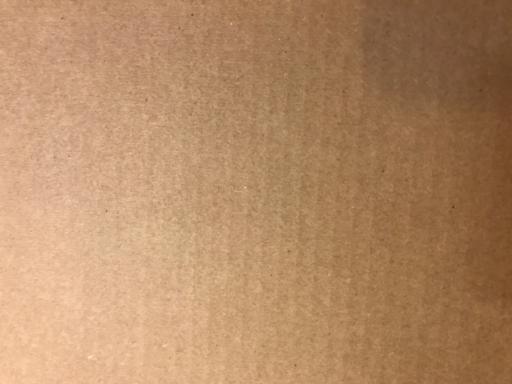
Waste category: cardboard